Shefali Alvares

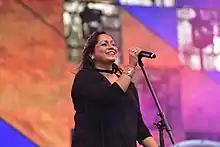

Shefali Alvares (born 10 December 1983) is an Indian playback singer. She has sung many popular songs such as "Subah Hone Na De" from "Desi Boyz" and "Party On My Mind" from "Race 2" in Bollywood movies.